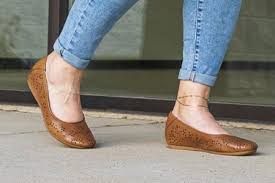
Label: Clog